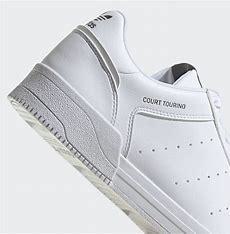
Brand: Adidas
Model: Court Tourino